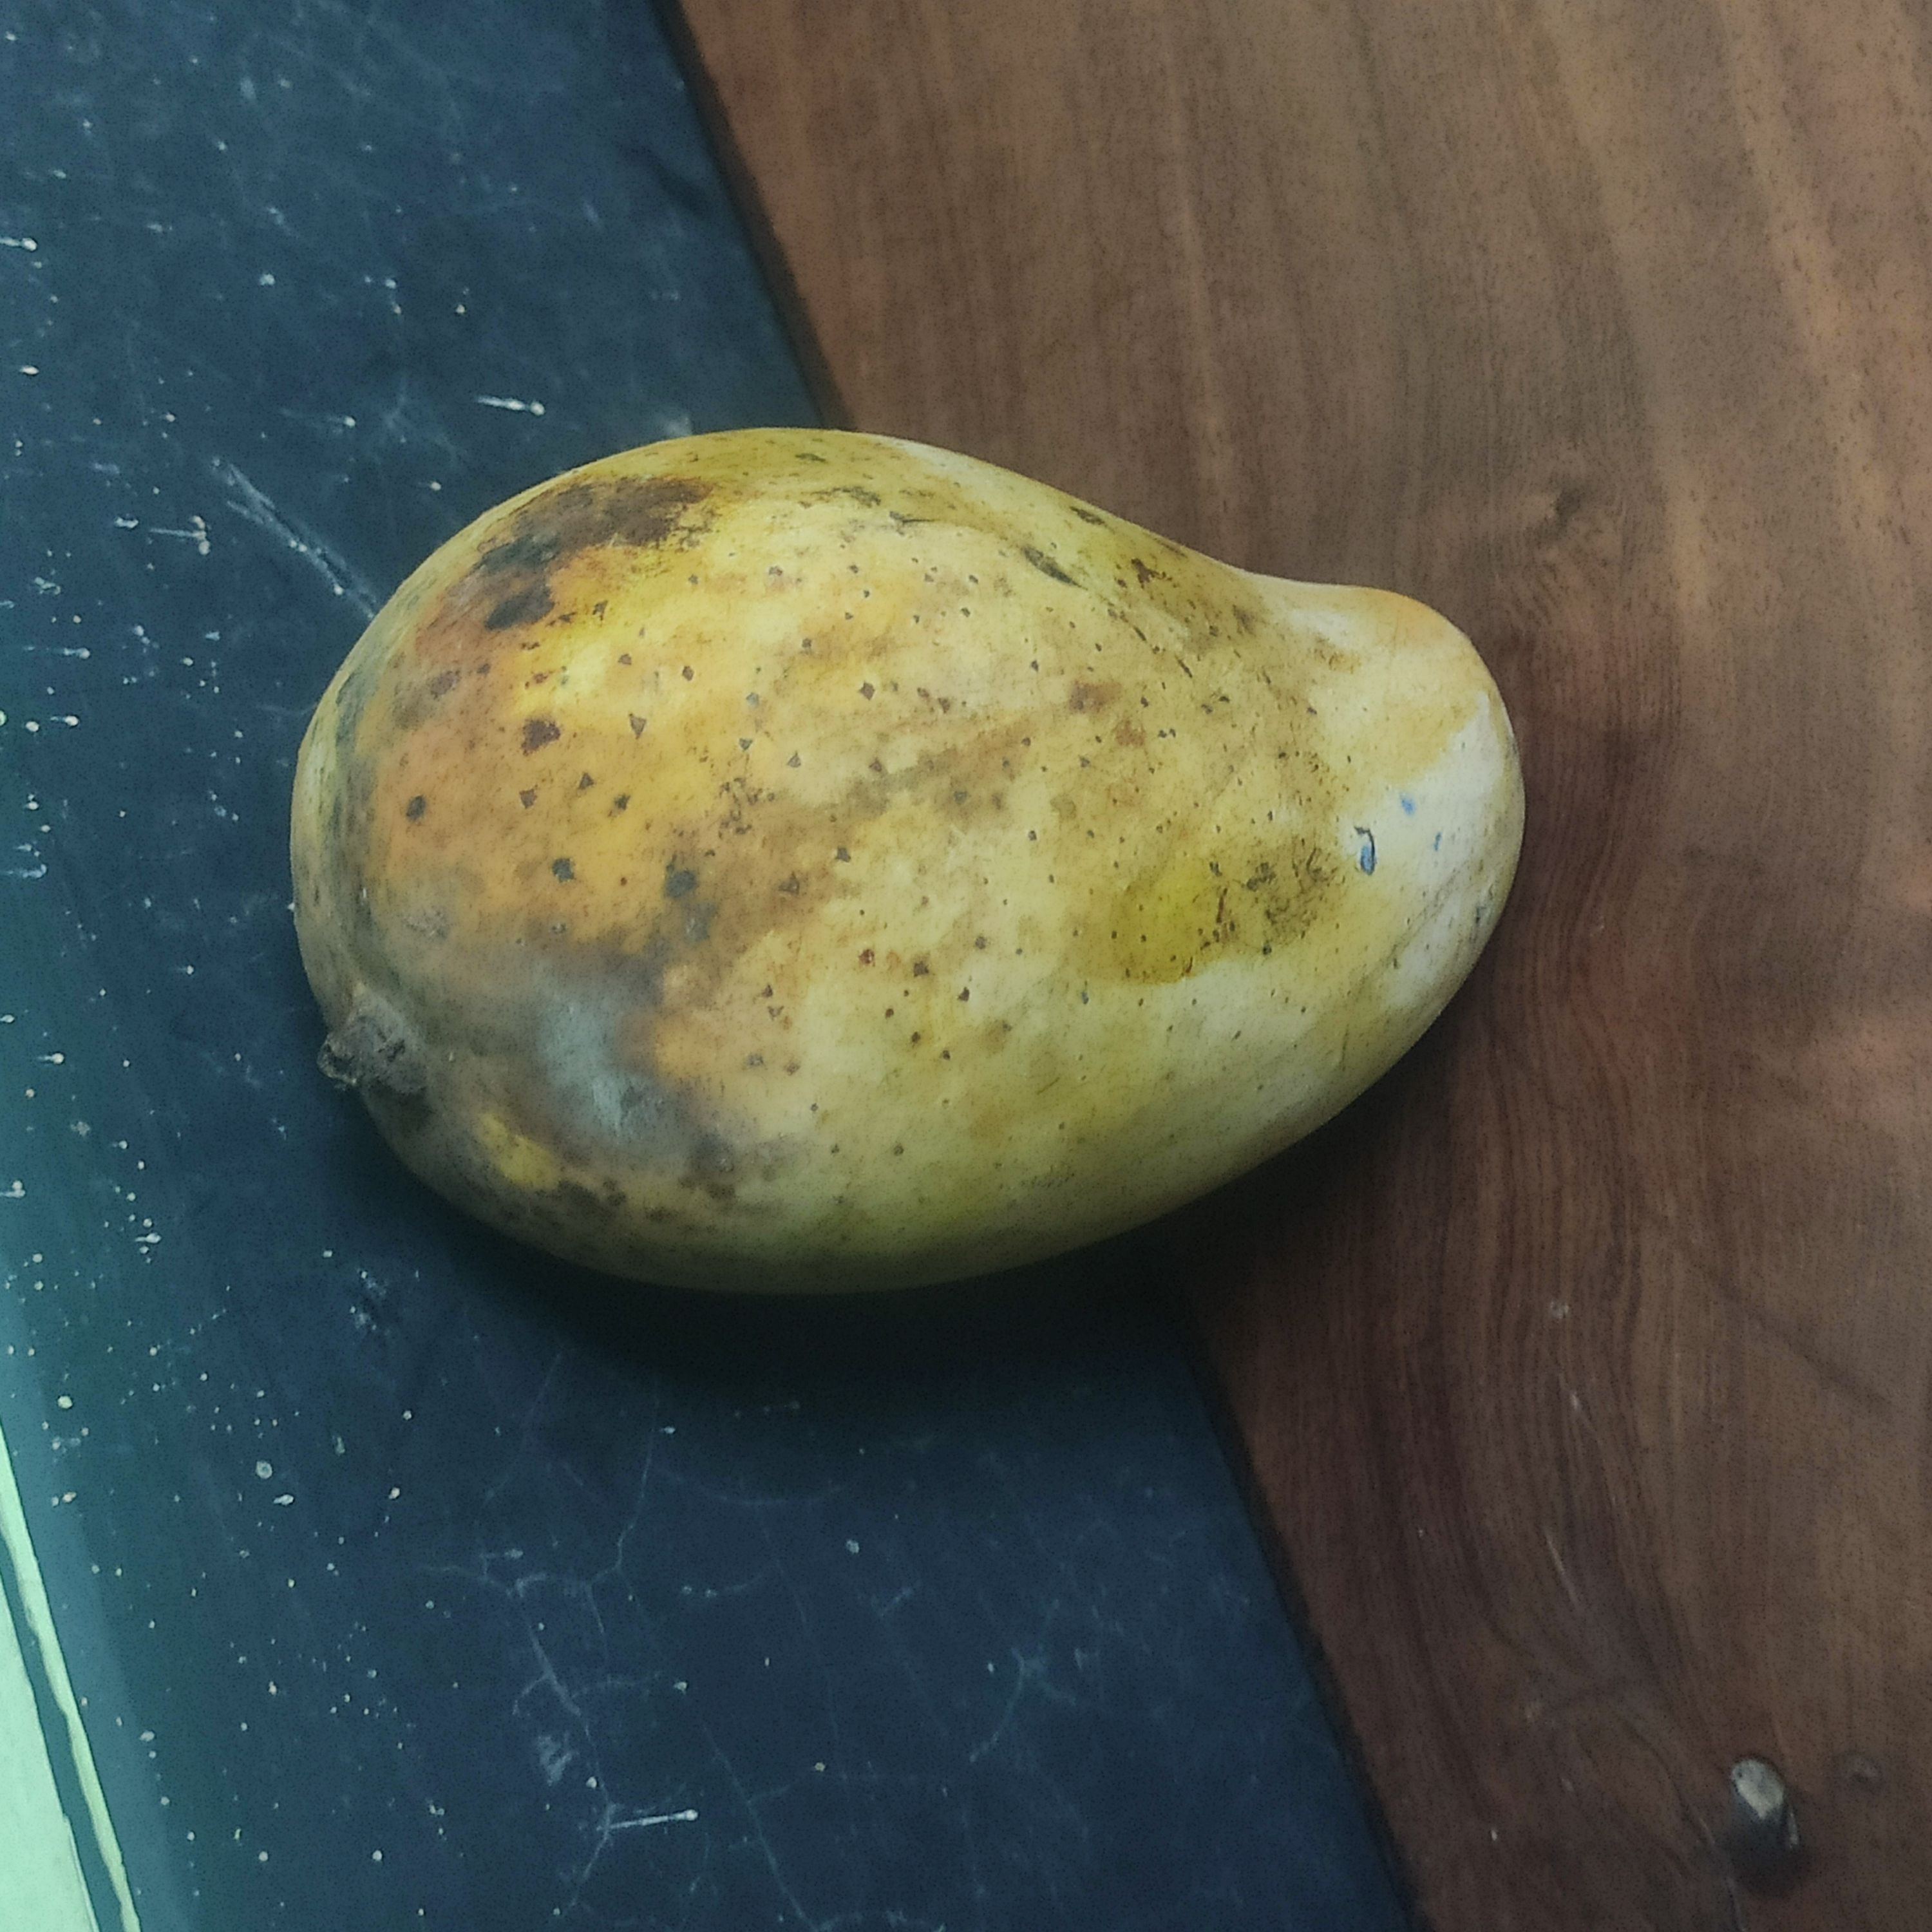
Fruit: mango
Grade: 2nd-grade